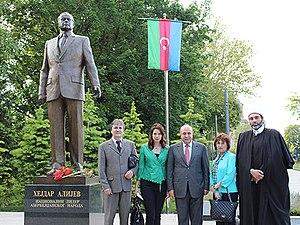
Monument
Heydar Aliyev — transcrit le plus souvent en Gaydar Aliev selon la transcription utilisée —, est un homme d'État azerbaïdjanais, président de la République d'Azerbaïdjan d'octobre 1993 à octobre 2003.